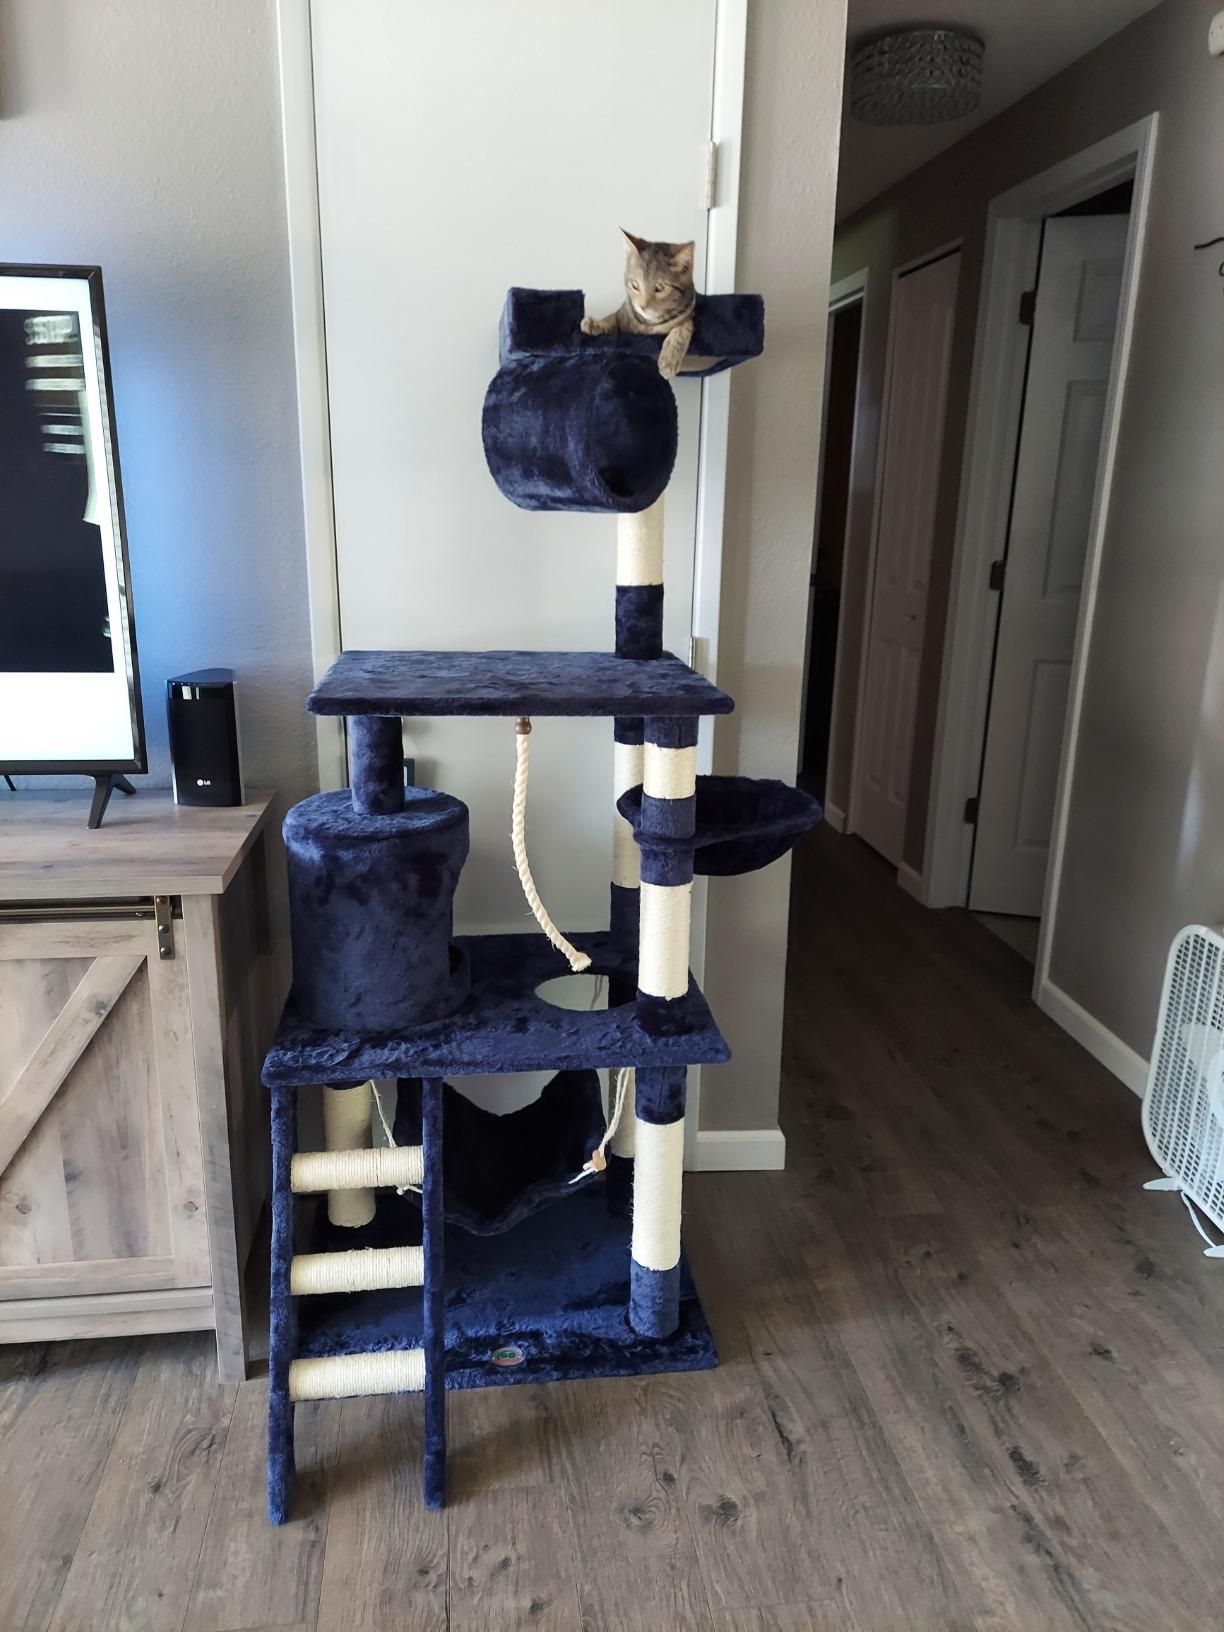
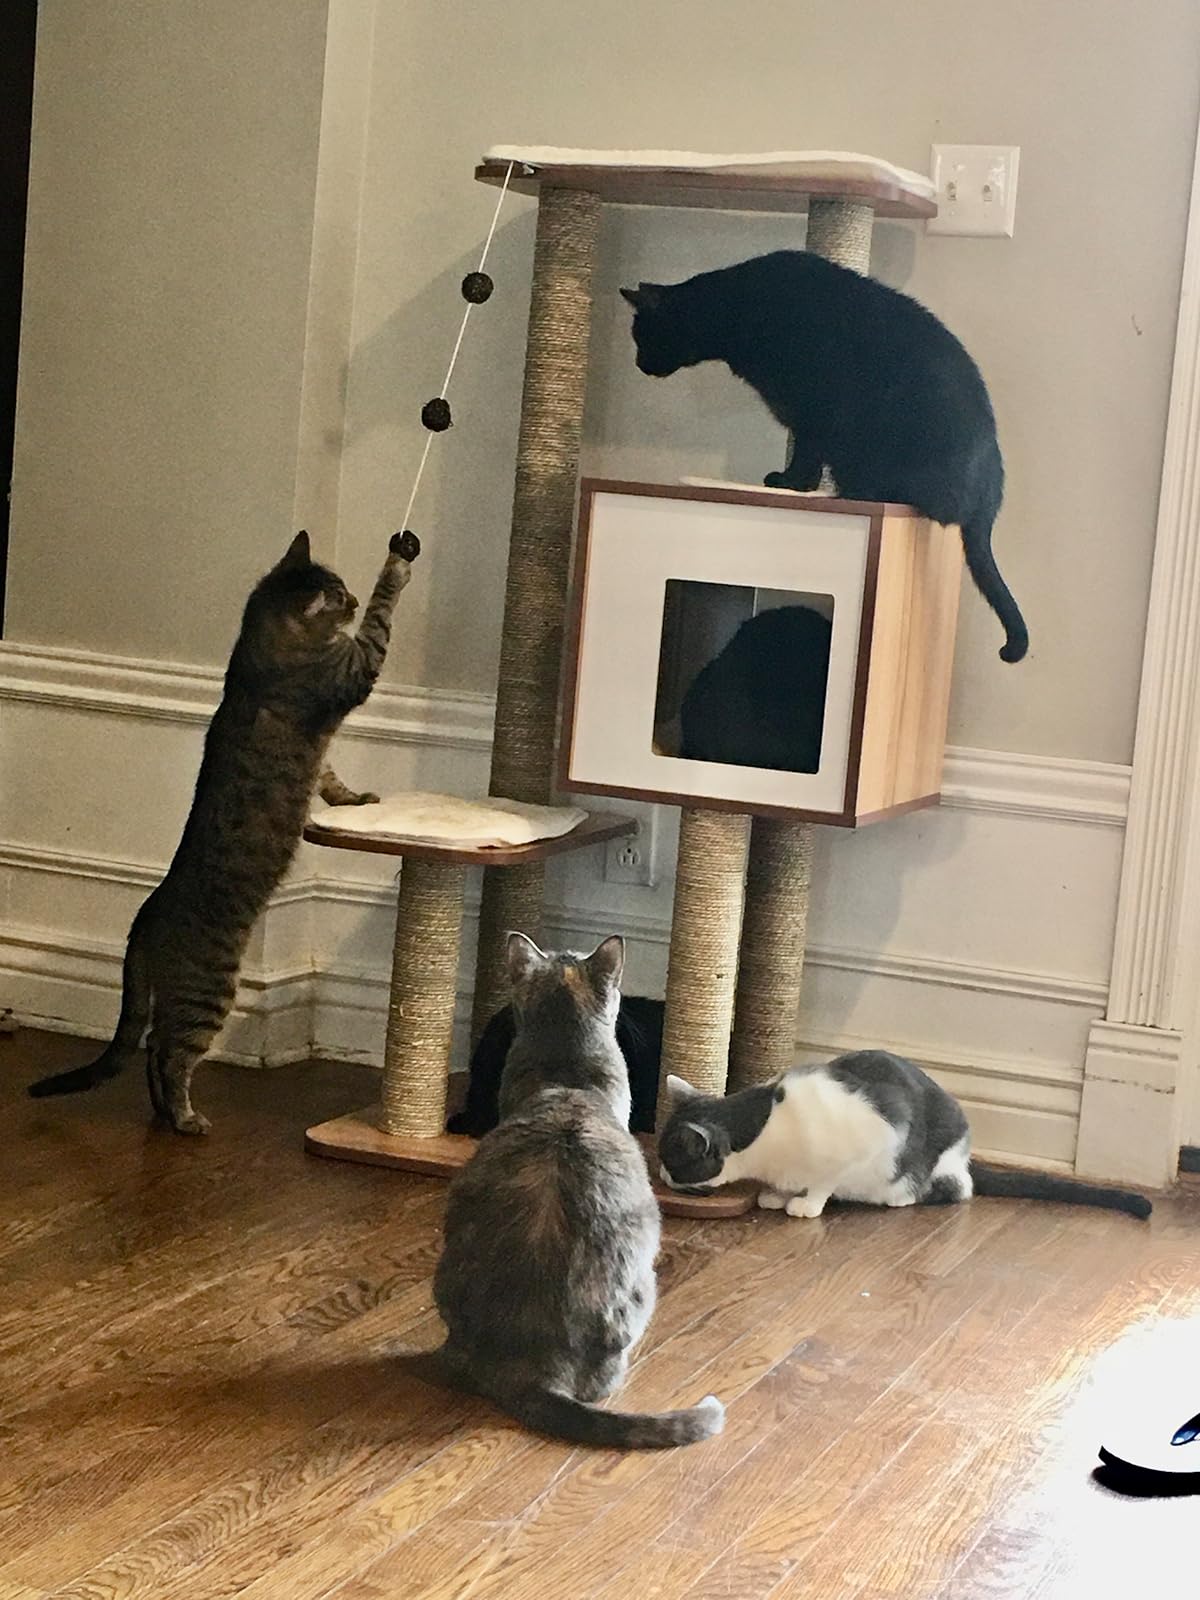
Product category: items_cat tree
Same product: no